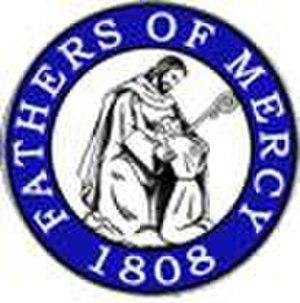
Les Prêtres de la Miséricorde, communéments appelés Pères de la Miséricorde forment une congrégation cléricale de l'Église catholique dédiée à la prédication. Elle a été fondée en France au début du XIXᵉ siècle par le Père Jean-Baptiste Rauzan. Ils signent C.P.M.